List of birds of Alberta

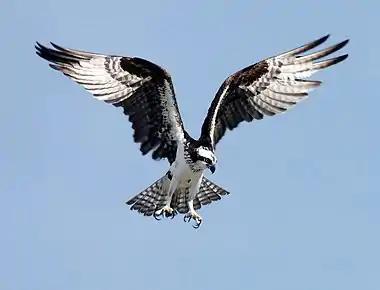
An osprey hovering mid-air

Pelicans are very large water birds with a distinctive pouch under their beak. Like other birds in the order Pelecaniformes, they have four webbed toes.